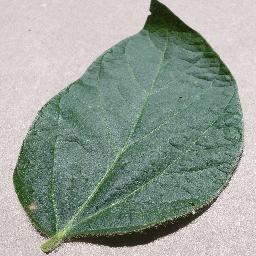
Label: Soybean___healthy